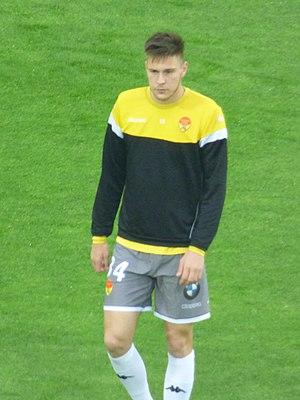
Aurélien Scheidler avant le match RC Lens / US Orléans, le 17 mai 2019, comptant pour la 38ème journée du championnat de France de football de Ligue 2 2018-2019, au Stade Bollaert-Delelis.